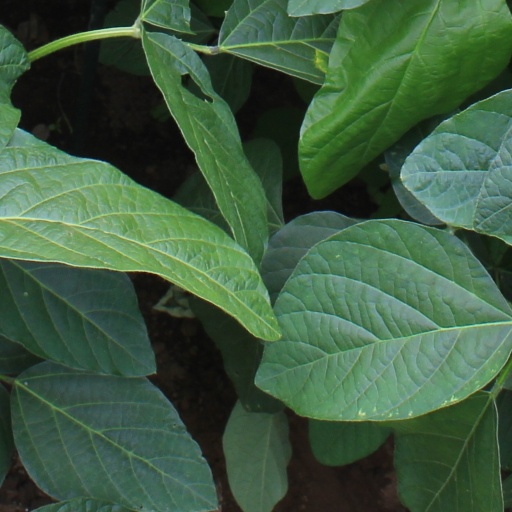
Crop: soybean